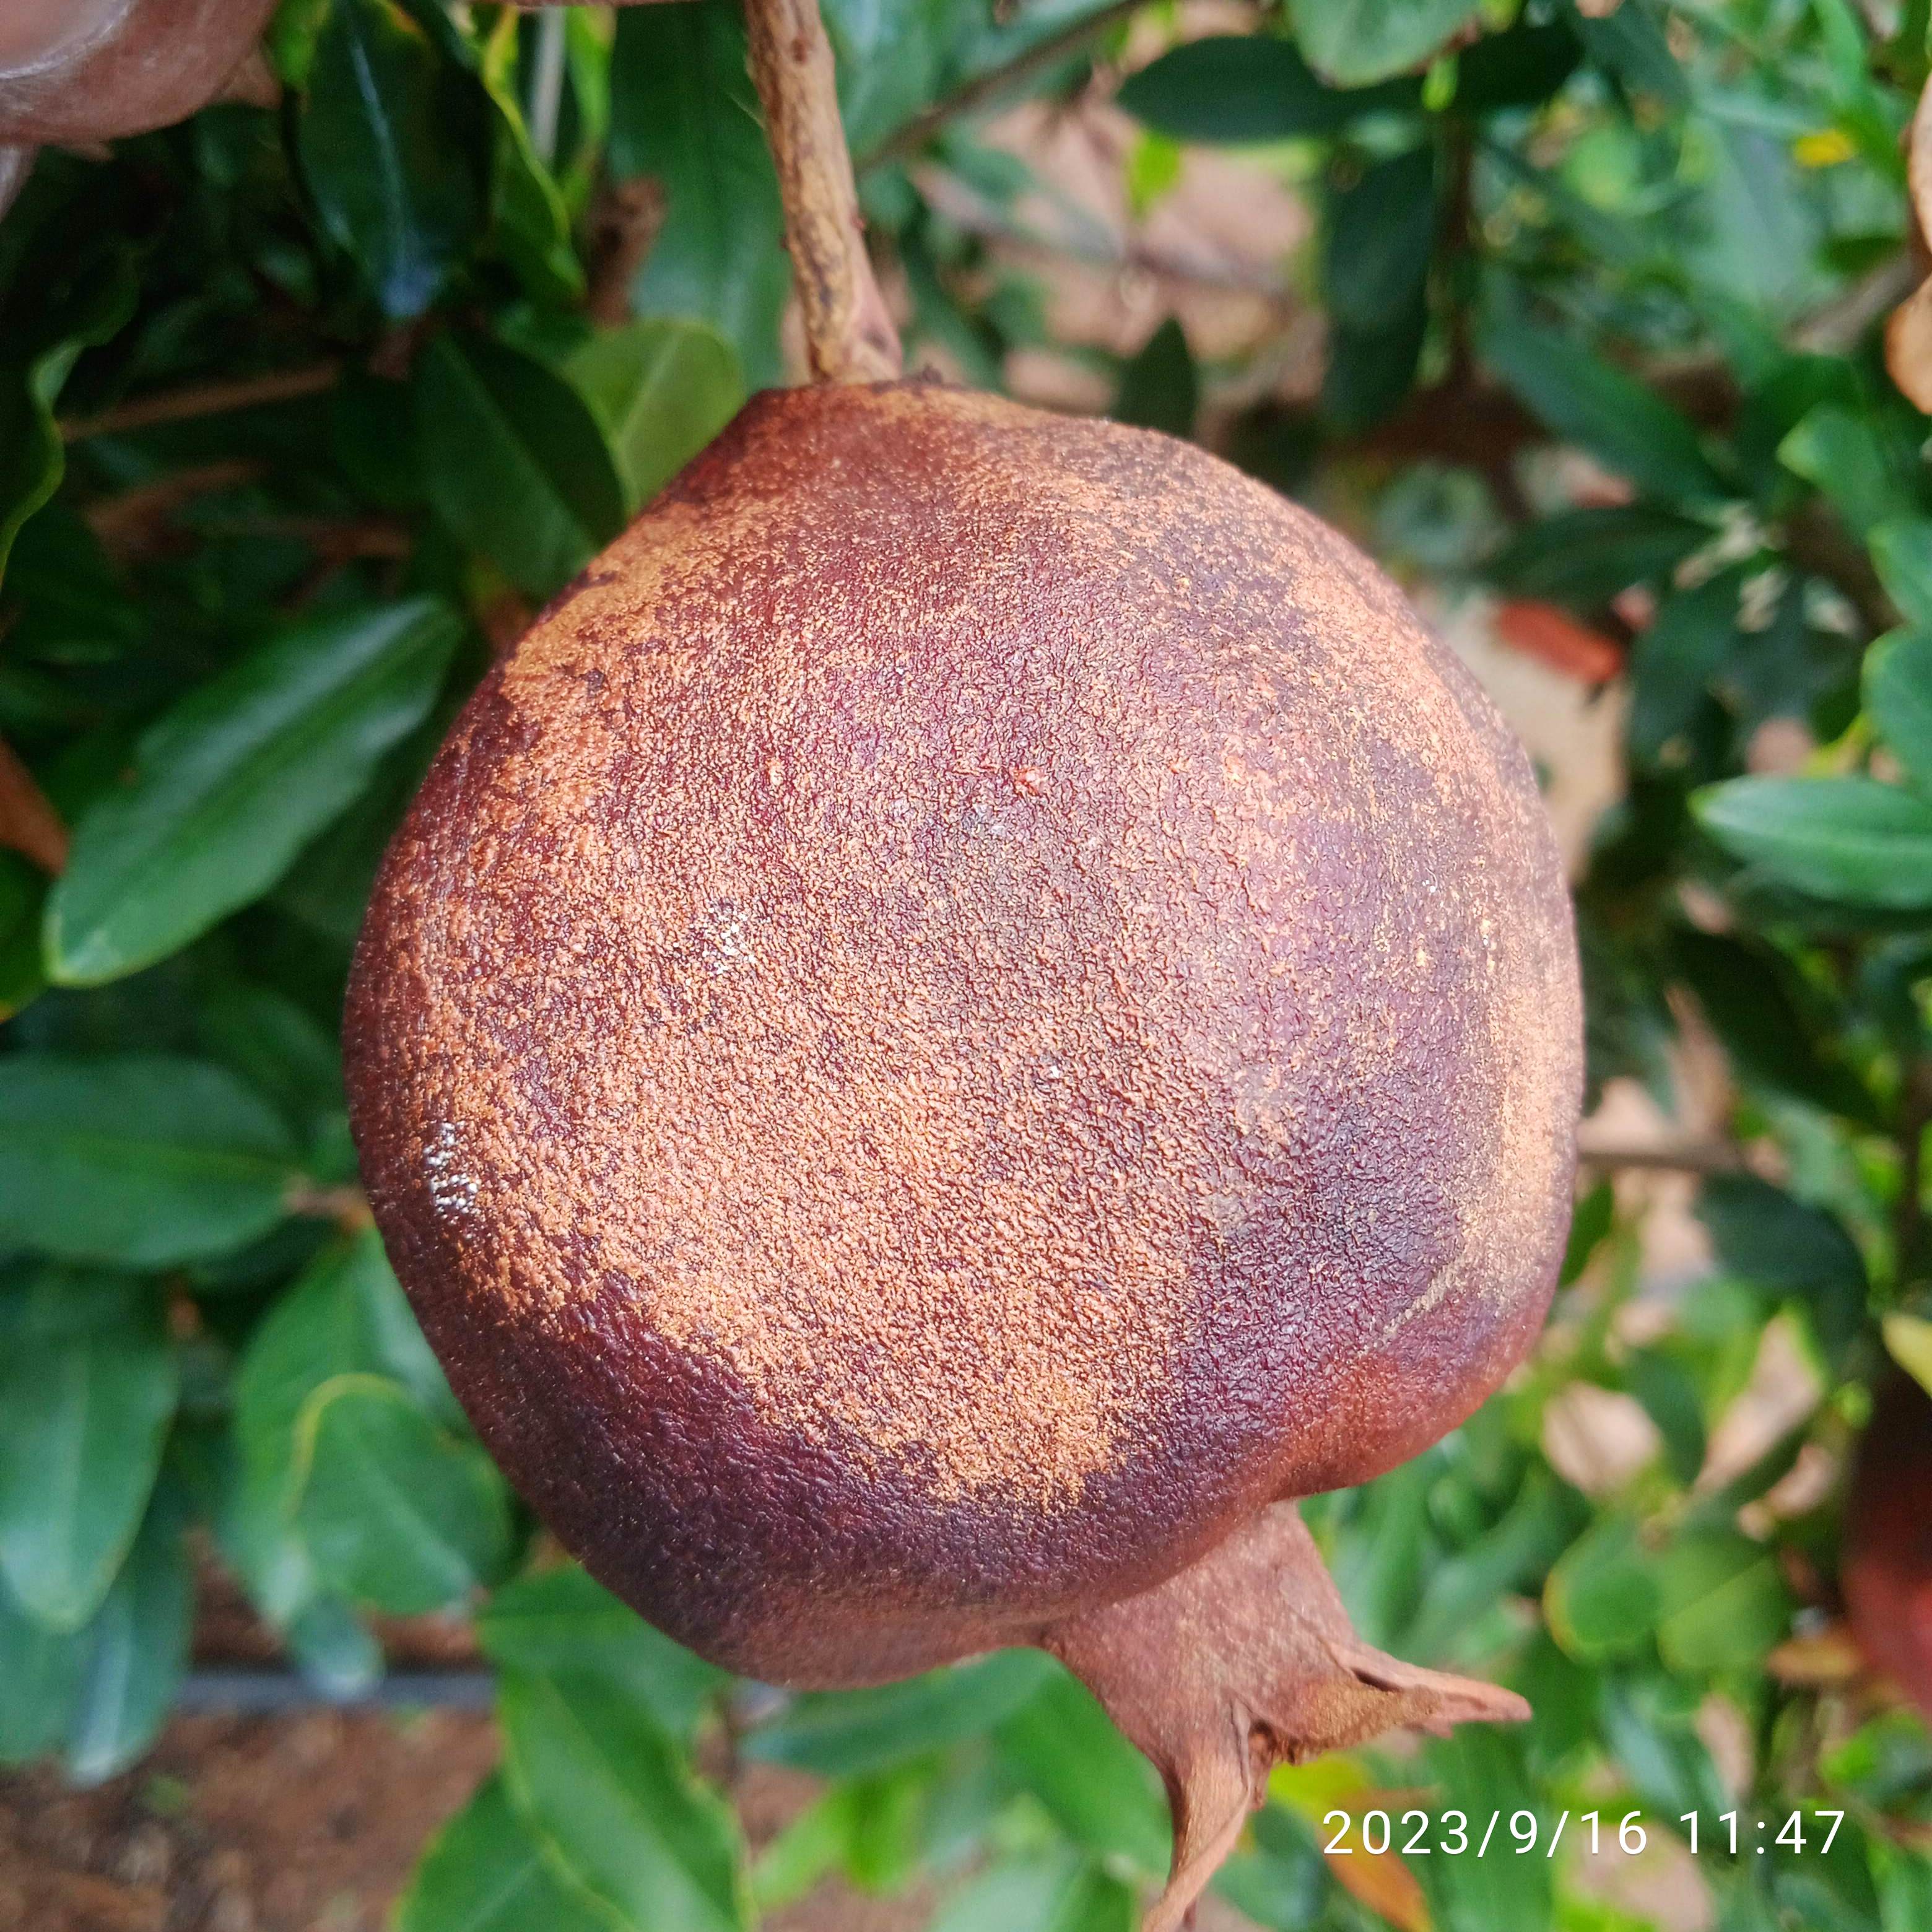
Label: Alternaria